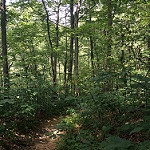
Scene: Outdoor